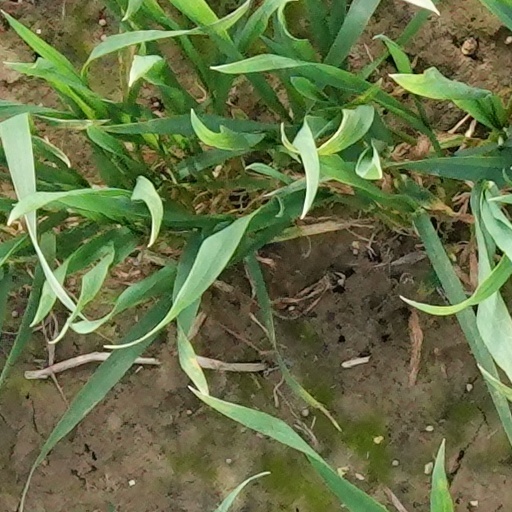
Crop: wheat